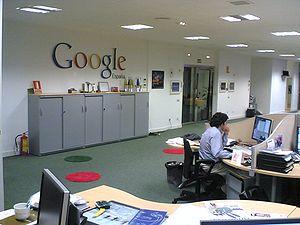
Google LLC /ˈguːgəl/ est une entreprise américaine de services technologiques fondée en 1998 dans la Silicon Valley, en Californie, par Larry Page et Sergey Brin, créateurs du moteur de recherche Google.